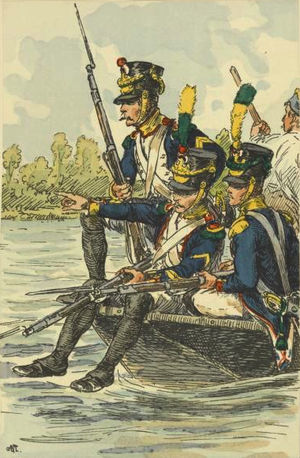
La guerre de la Cinquième Coalition est un conflit qui opposa une coalition menée par l'Empire d'Autriche et le Royaume-Uni à l'Empire français de Napoléon et à la Bavière. Les engagements entre la France et l'Autriche, les deux principaux belligérants, se déroulèrent dans toute l'Europe centrale entre avril et juillet 1809 et causèrent de lourdes pertes dans les deux camps. Le Royaume-Uni, déjà impliqué sur le continent dans la guerre d'Espagne, lança une expédition dans les Pays-Bas pour soulager l'Autriche mais celle-ci ne permit pas de changer le cours de la guerre. Malgré quelques victoires défensives mineures, l'absence dans la coalition de la Russie ou de la Prusse permit à Napoléon de remporter sur l'Autriche, dépassée en nombre, une victoire décisive lors de la sanglante bataille de Wagram.
Dans son sens militaire, le voltigeur est un fantassin porté en première ligne par un cavalier qui le prend en croupe. Plus généralement, le terme désigne les unités d’infanterie légère d’une compagnie d’élite destinée à agir en tirailleur en avant de la ligne d’un bataillon.